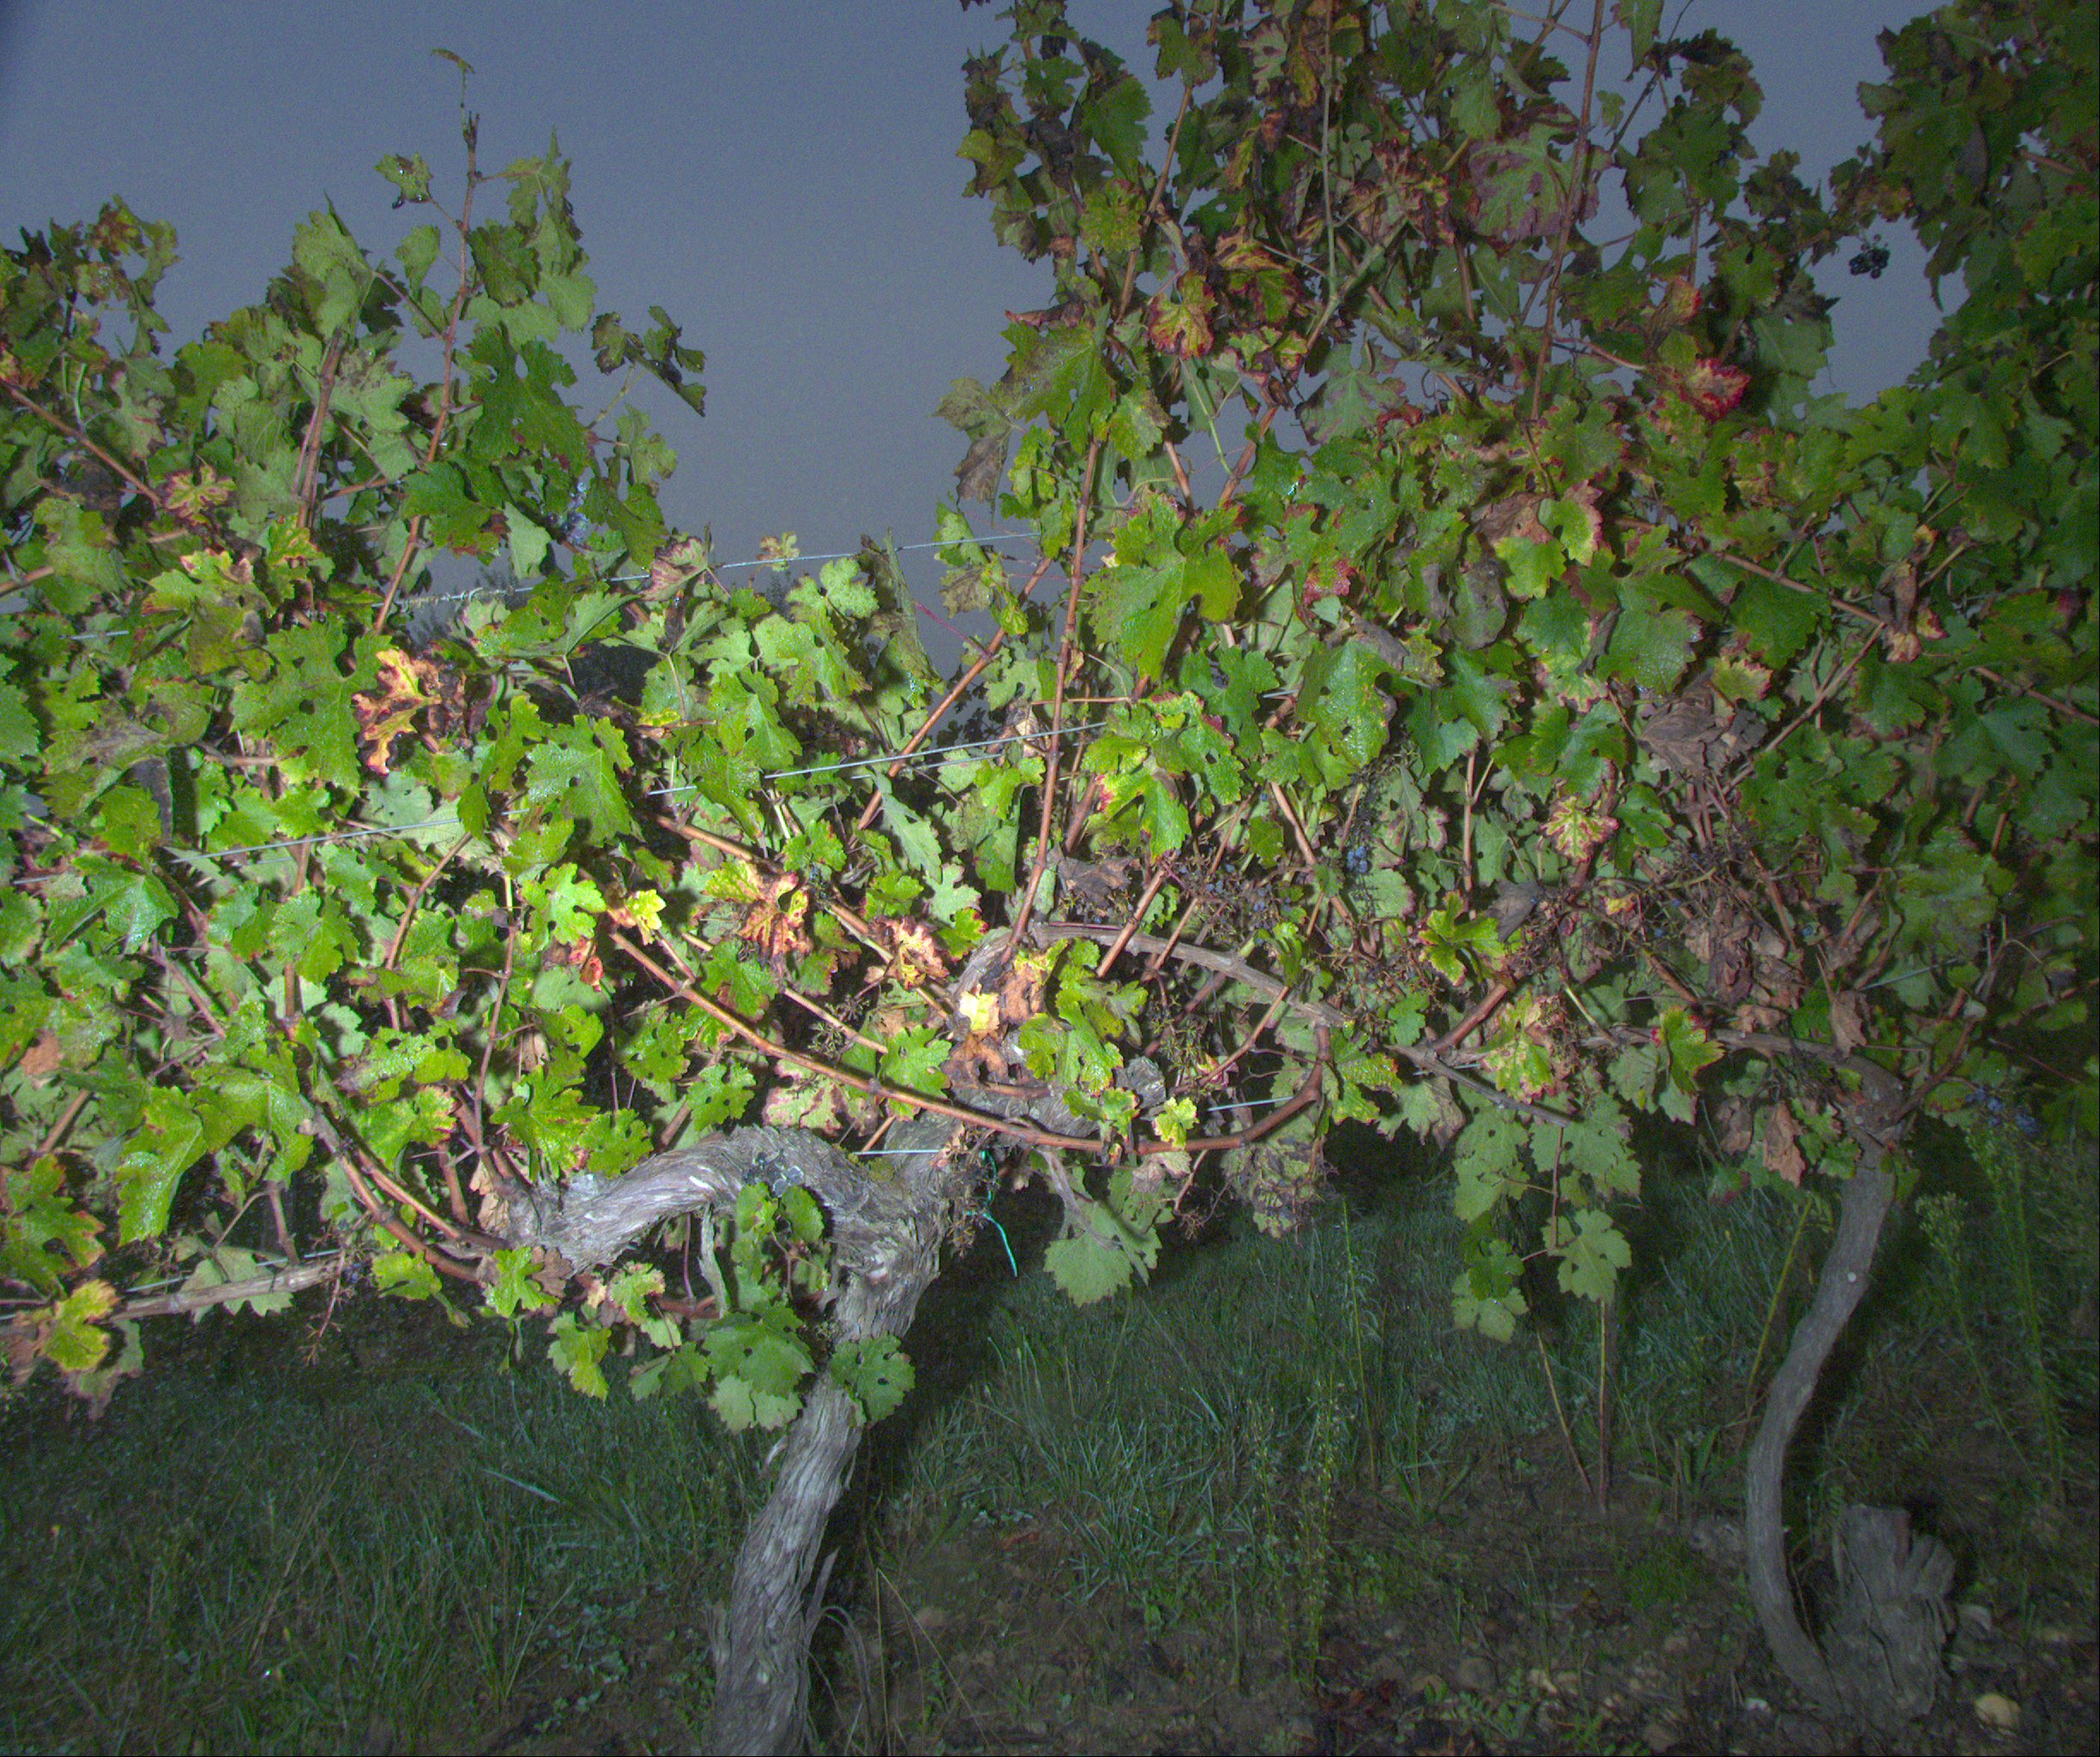
Grape variety: cabernet-sauvignon
Disease: esca